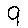
Label: 9